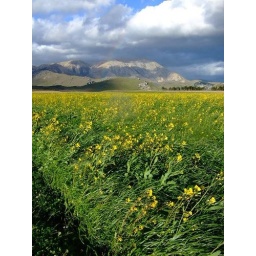
field near castle hill